Sansepolcrismo

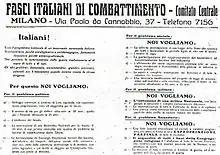
The platform of "Fasci italiani di combattimento", as published in "Il Popolo d'Italia" on June 6, 1919.

On March 2, 1919, "Il Popolo d'Italia" published a statement that included the program for a meeting for March 23, 1919. Further mentions of the meeting were published on March 4 in Genoa by the Fascist War Veterans publications "Italia Redenta" ("Italy Redeemed") and "Pensiero e Azione" ("Thought and Action"). Word of the meeting was then spread among various veterans' associations spread throughout Italy. The statement was reiterated later March 9 in "Il Popolo d'Italia":